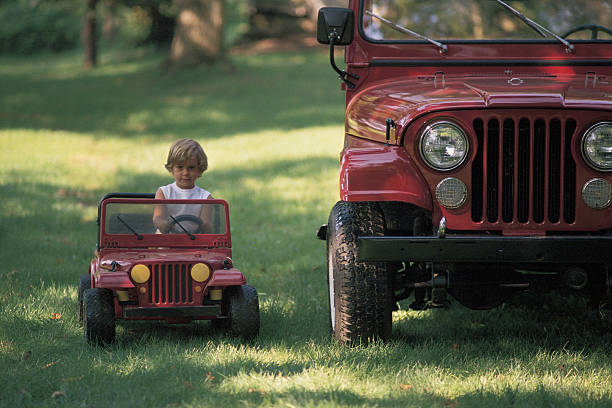
Adjective: bigger
Antonym: smaller